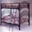
Label: bed